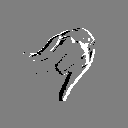
ASL letter: j